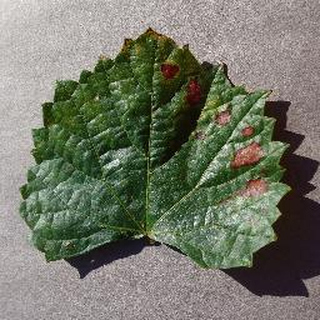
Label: grape_esca_black_measles